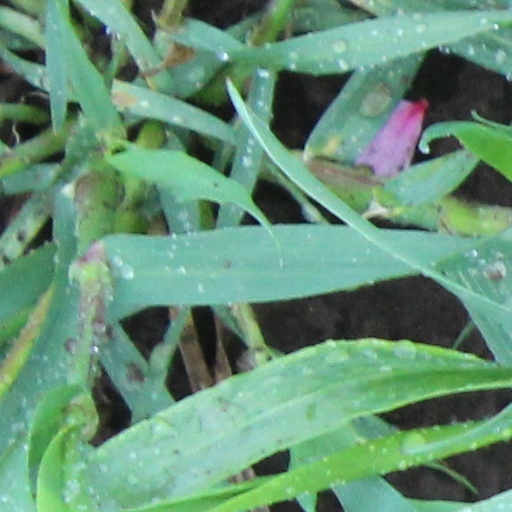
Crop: wheat